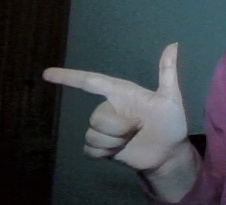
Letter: yaa